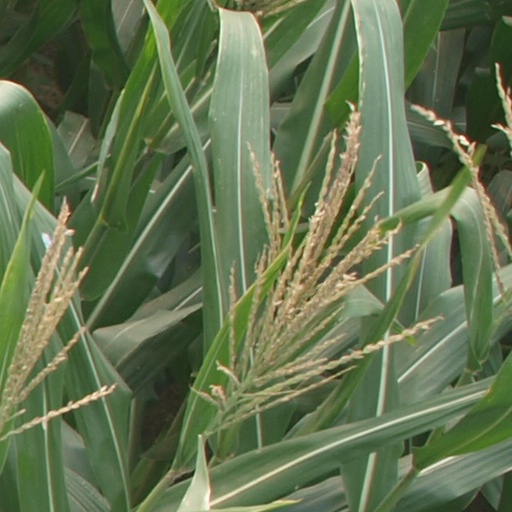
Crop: maize; corn